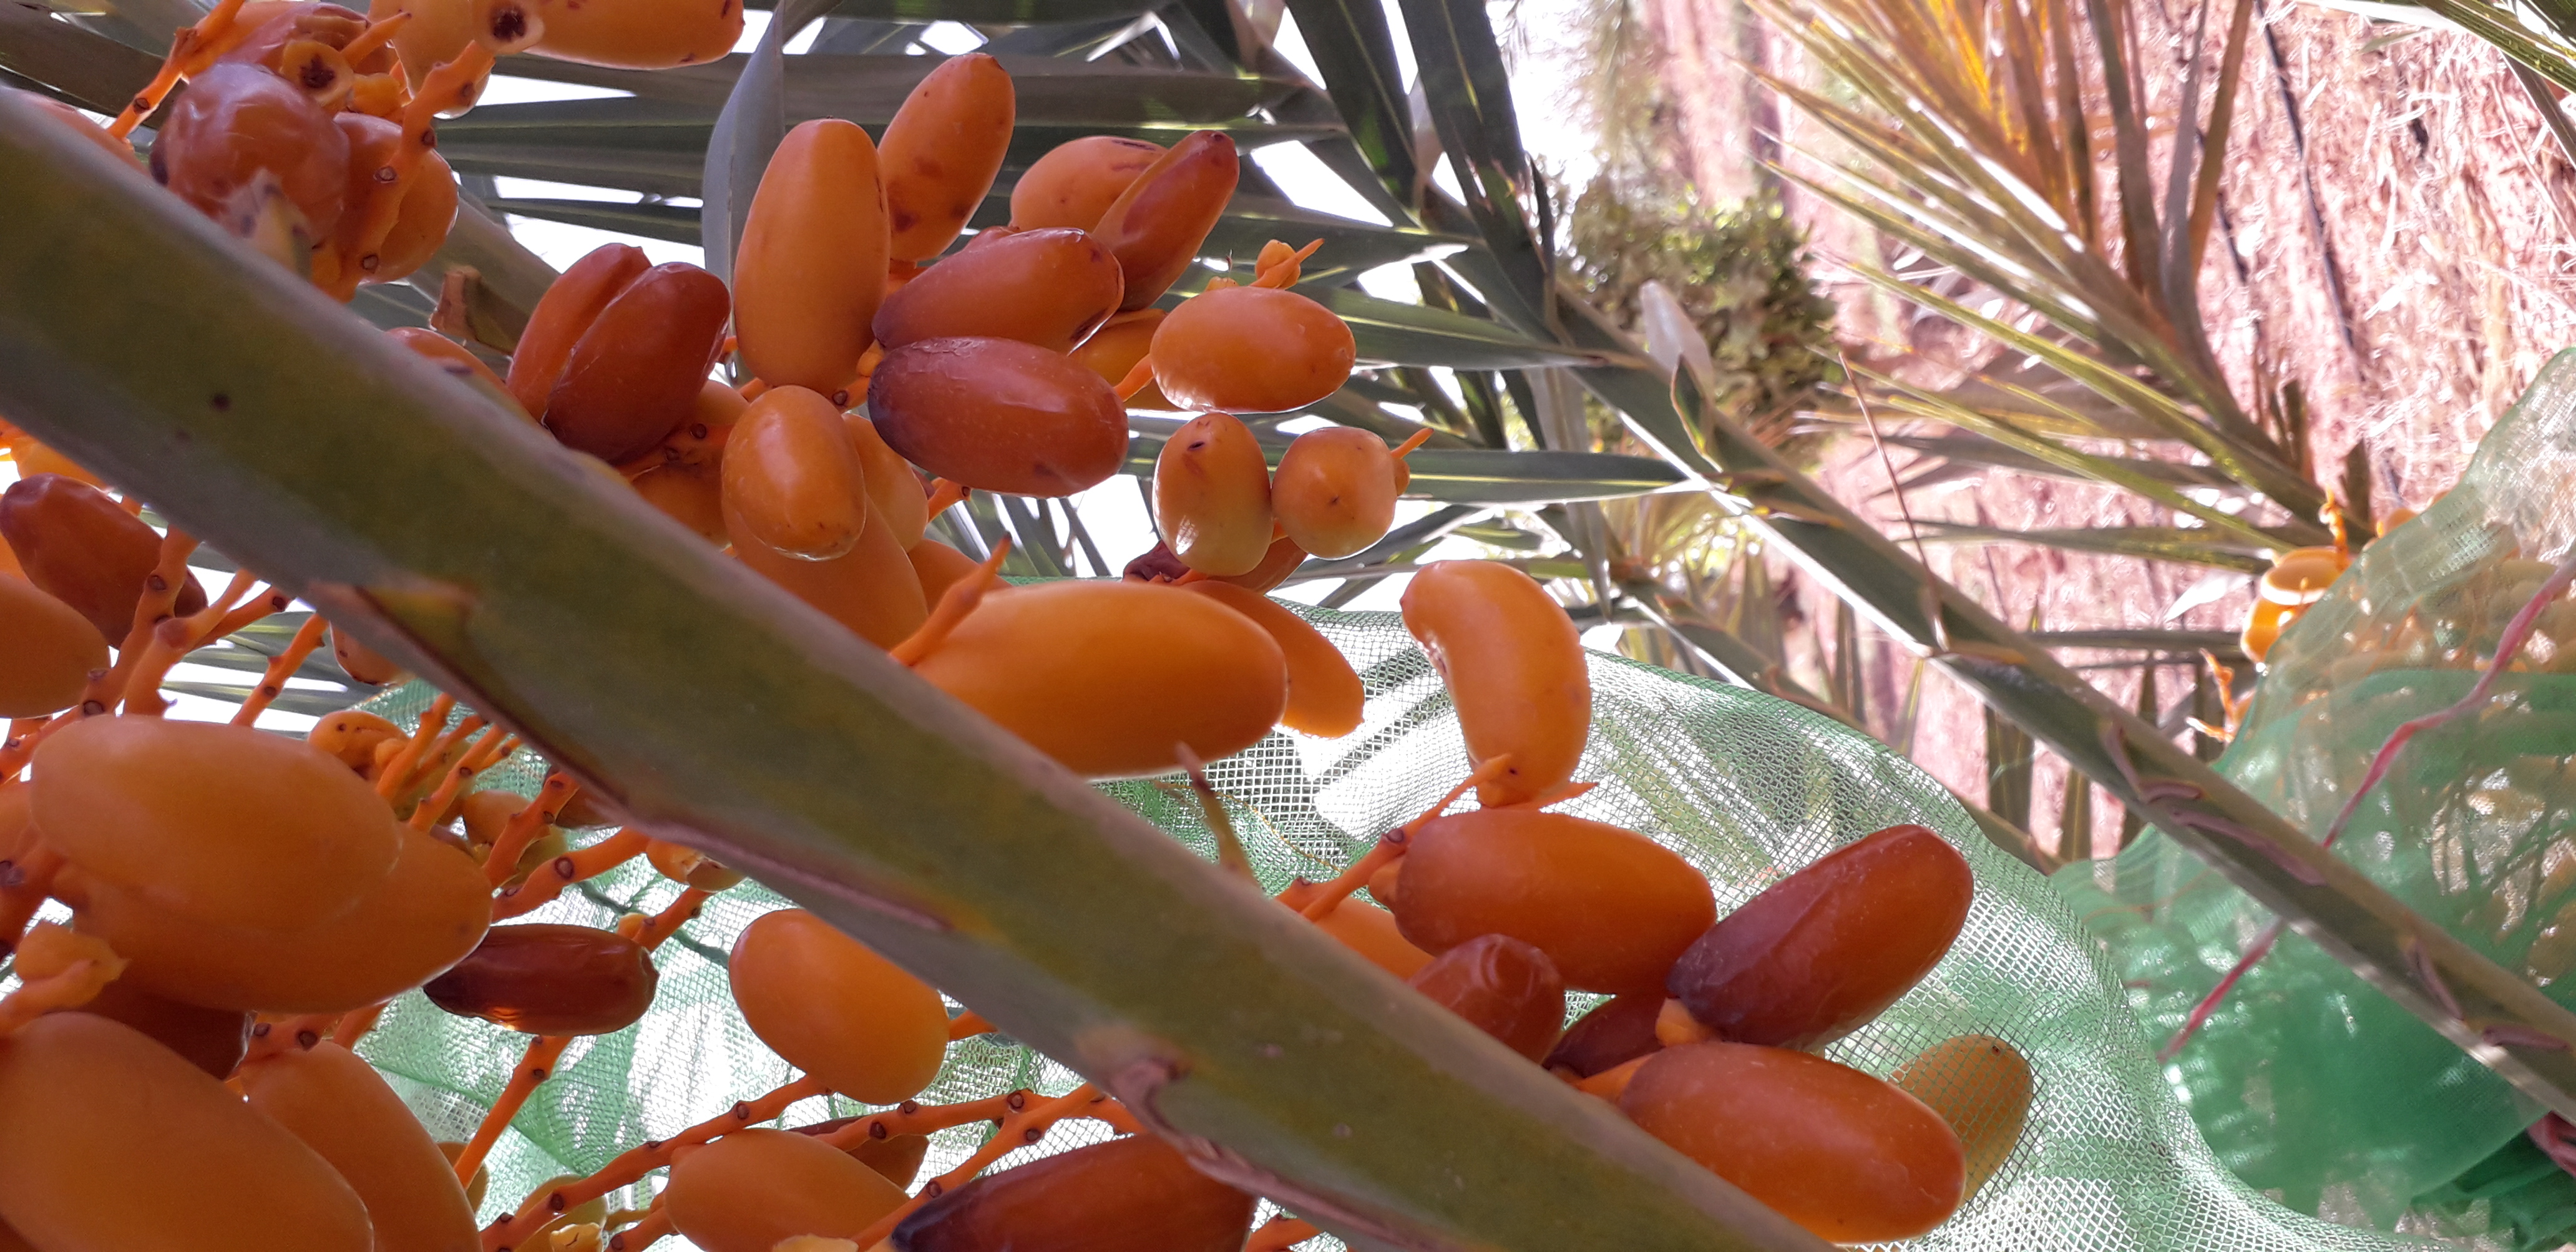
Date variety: kholt